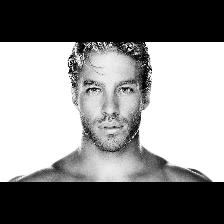
Label: Human